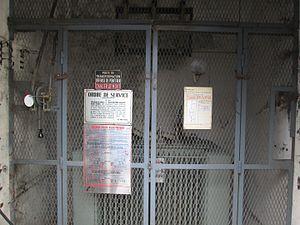
Photographie montrant la grille de protection du transformateur, à Moutiers-les-Mauxfaits.
Un poste électrique est un élément du réseau électrique servant à la fois à la transmission et à la distribution d'électricité. Il permet d'élever la tension électrique pour sa transmission, puis de la redescendre en vue de sa consommation par les utilisateurs. Les postes électriques se trouvent donc aux extrémités des lignes de transmission ou de distribution. On parle aussi de sous-station, entre autres dans les chemins de fer.